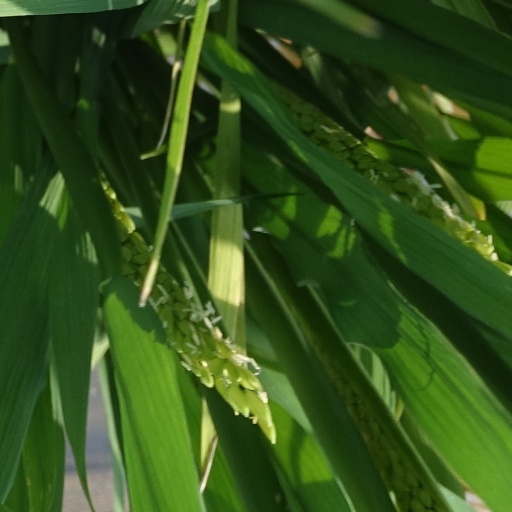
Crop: rice